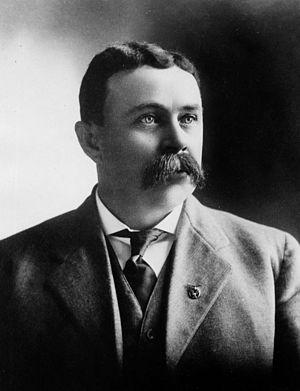
Arthur Cyprian Harper est un homme politique américain, maire de la ville de Los Angeles du 13 décembre 1906 au 11 mars 1909. Il a été contraint à démissionner à la suite d'affaires de corruption.